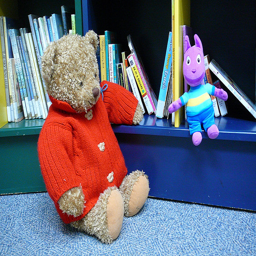
A stuffed animal teddy bear with a sweater placed on the ground in a sitting position next to a bookshelf that has another stuffed animal on it.
A teddy bear sitting on the floor next to a bookcase and another stuffed animal sitting on the bookcase in front of books.
A teddy bear and another stuffed animal next to bookshelves.
A place with several materials that is comfortable.

The tan teddy bear with the red sweater sits on the library floor.